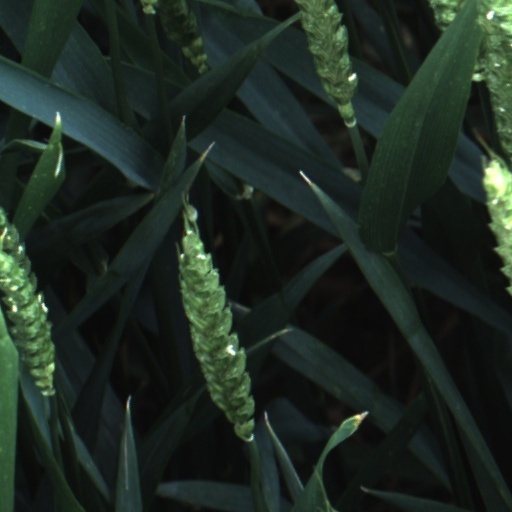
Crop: wheat